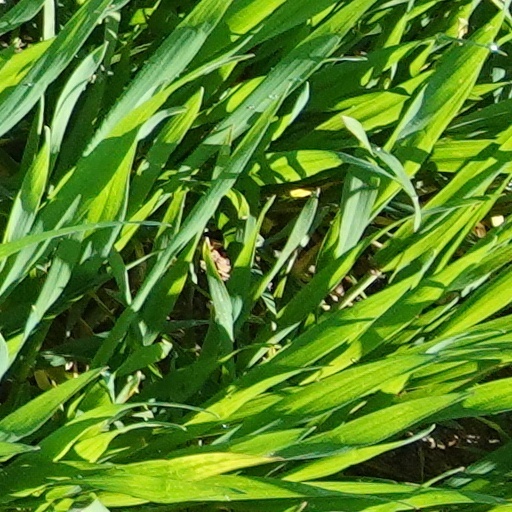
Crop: wheat